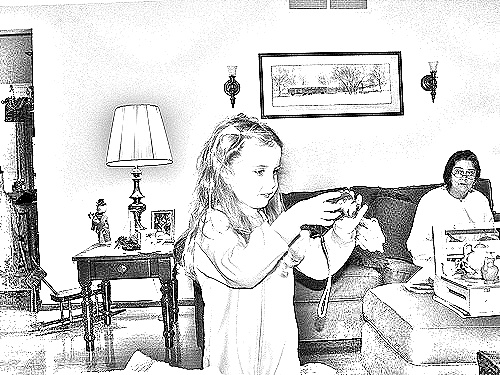
Portrait style: Sketch Portrait